Song Myung-geun

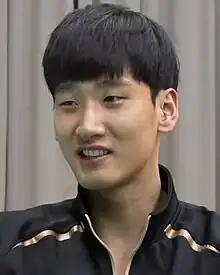
Song in 2020

Song Myung-geun (born 12 March 1993) is a volleyball player from South Korea. He currently plays as an outside hitter for the Ansan OK Savings Bank. As a sophomore at Kyonggi University in 2012, Song made his first appearance for the South Korean national team and competed in the 2012 FIVB Volleyball World League, where the team finished in 14th place. He also competed in the World League in 2013 and 2014, and won the gold medal at the 2014 Asian Men's Cup Volleyball Championship.